British Rail Class 322

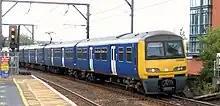

In July 2020 all were leased to Greater Anglia to operate services out of on the Great Eastern Main Line. They were leased to allow s to move to East Midlands Railway.